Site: brandenburg
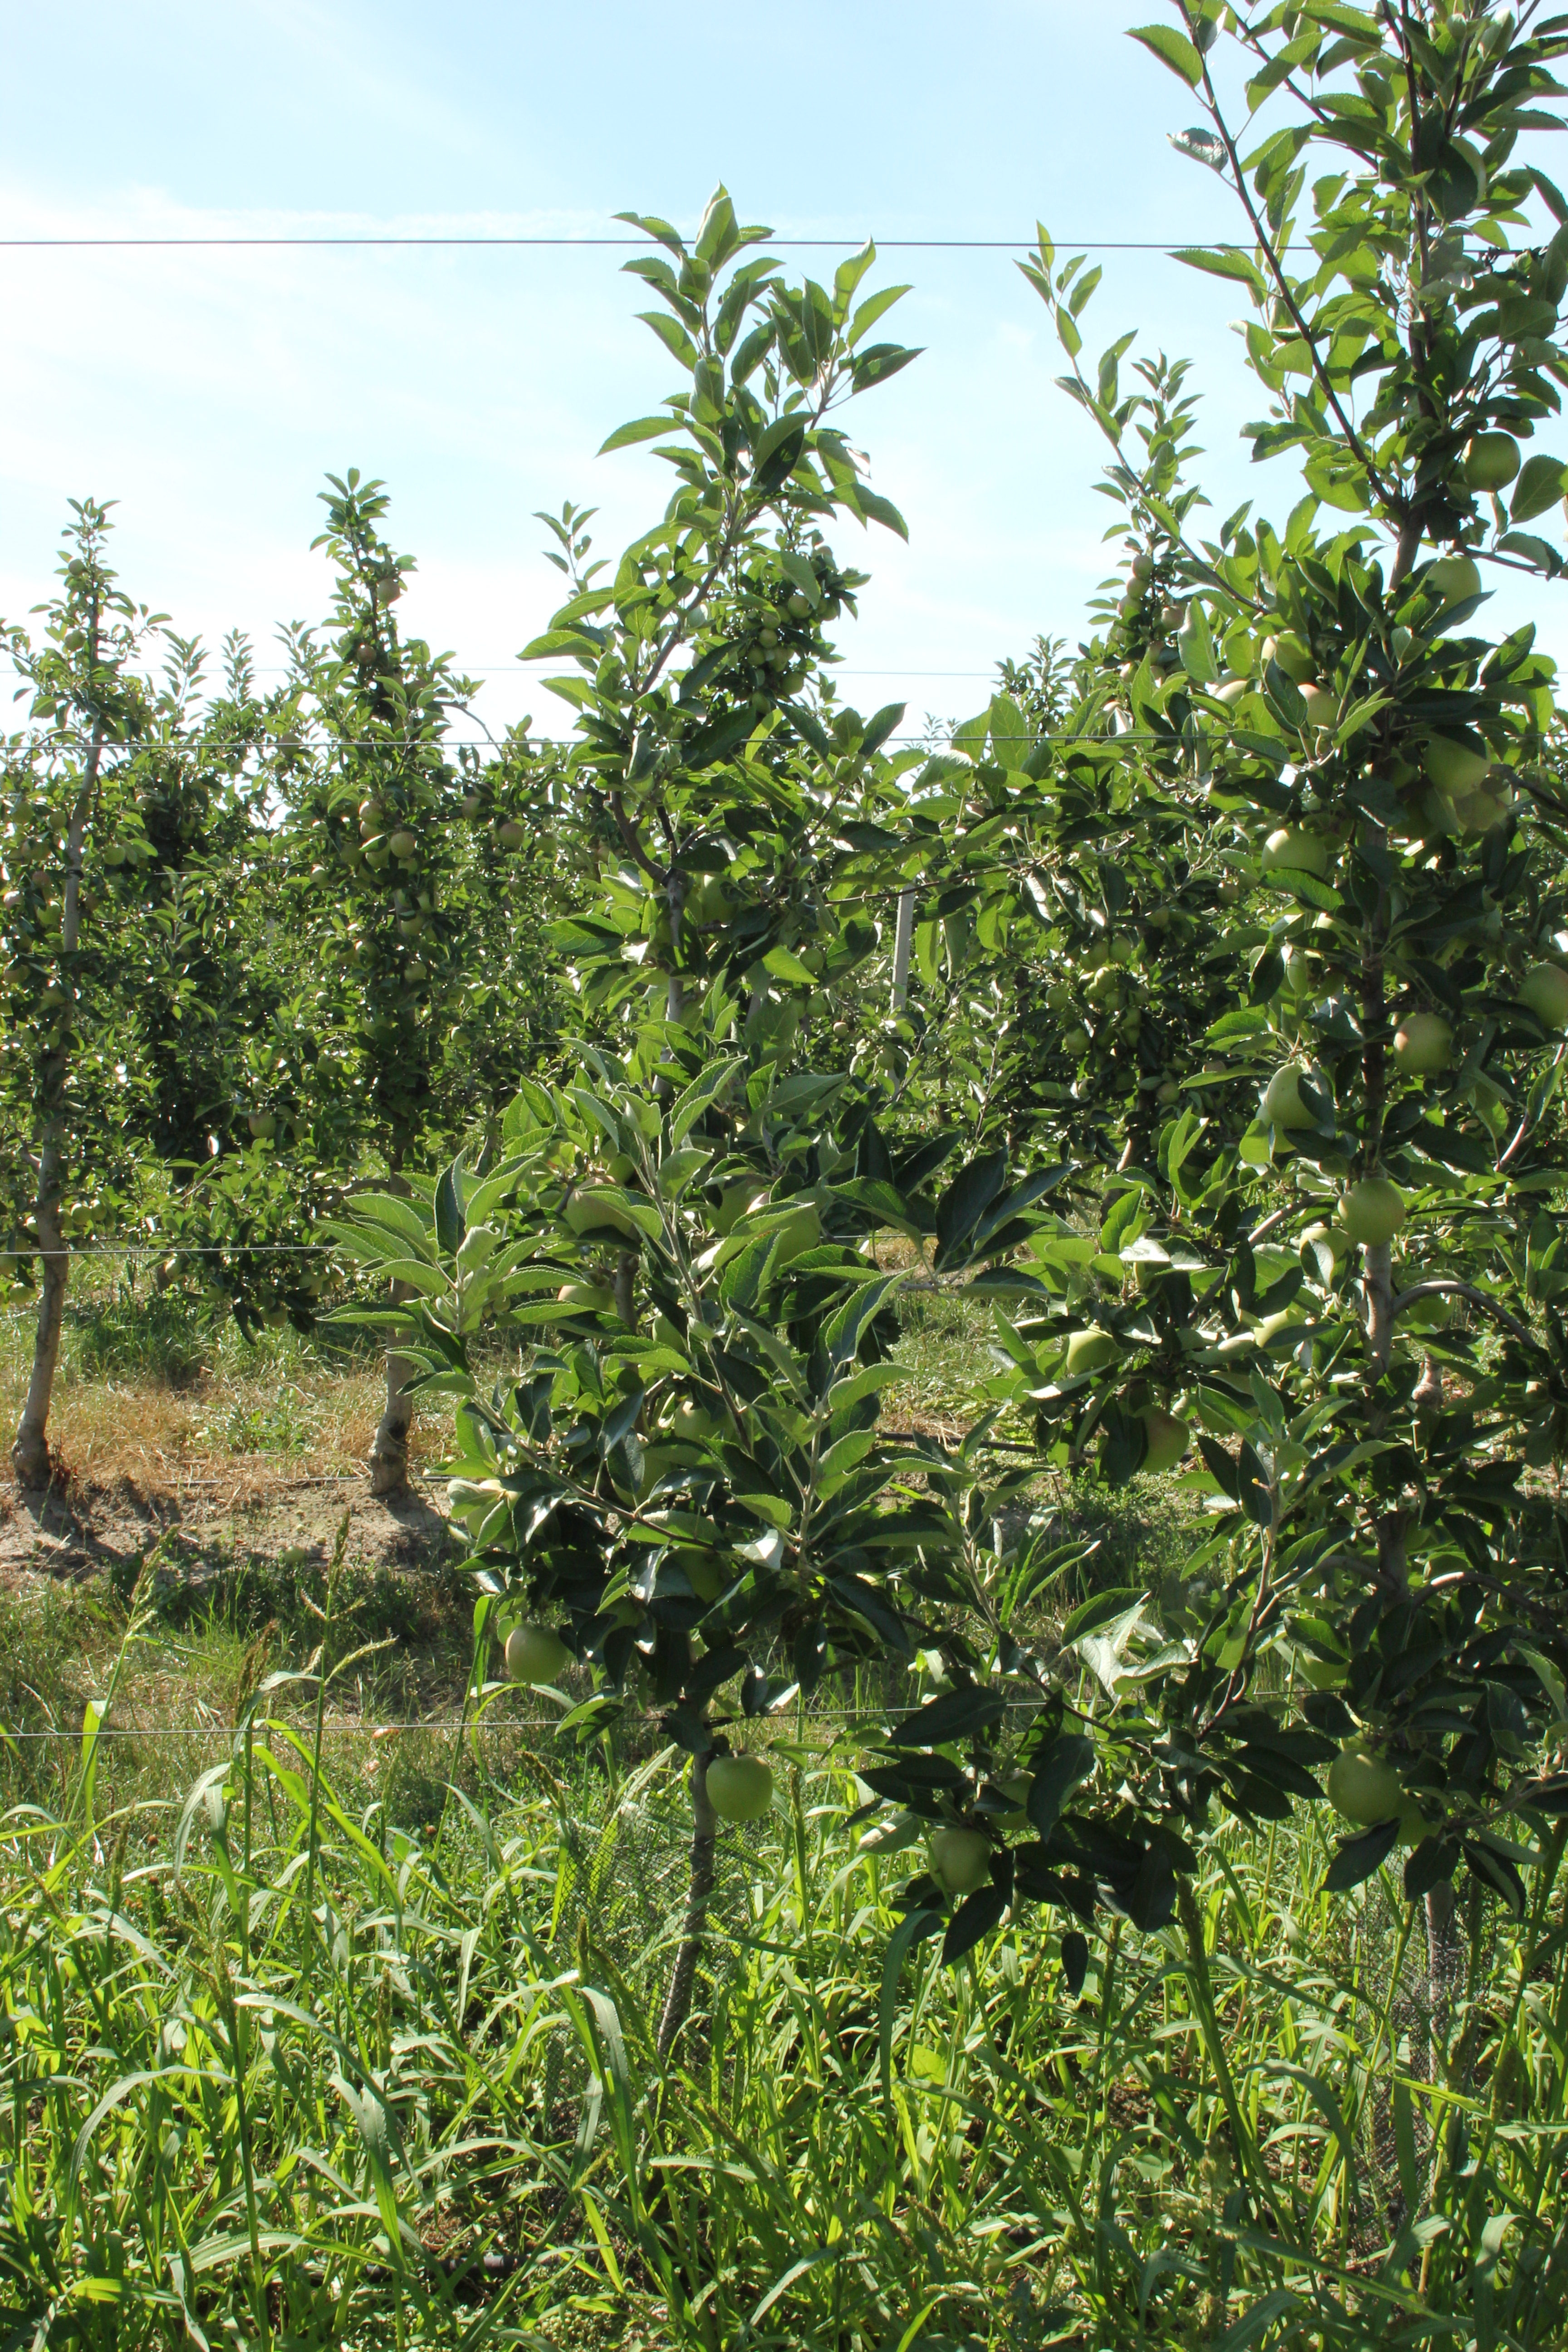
Growth stage (BBCH 77): Development of fruit